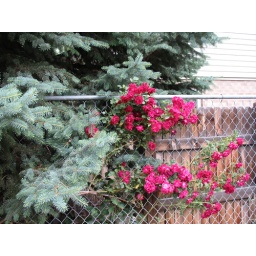
roses that I found being suffocated by the blue spruce, got out the handsaw and chopped that spruce, then tied the roses to the fence